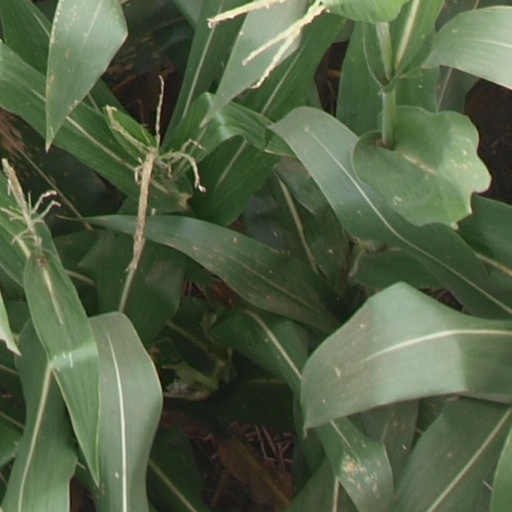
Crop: maize; corn